Hendrick Motorsports in the NASCAR Cup Series

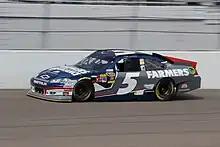
Kasey Kahne in the No. 5 at Las Vegas Motor Speedway in 2012

Kasey Kahne and his crew chief Kenny Francis were picked up from Red Bull Racing Team to run the No. 5 in 2012. Farmers and Quaker State returned, with Farmers increasing its sponsorship to 22 races. GoDaddy.com left for Tommy Baldwin Racing/Stewart-Haas Racing to sponsor Danica Patrick, but Time Warner Cable and Great Clips signed on as replacements. After a poor start to the season, Kahne rebounded immensely and picked up a win in the Coca-Cola 600. He won again at New Hampshire in July and made the 2012 Chase, finishing a career-best 4th in standings. Kahne also won four pole positions throughout the season.